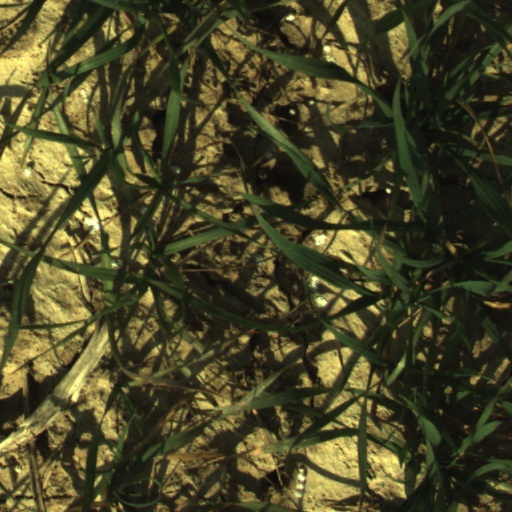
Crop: wheat